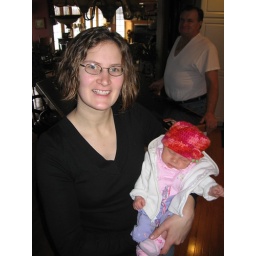
Callie in her cute hat 1